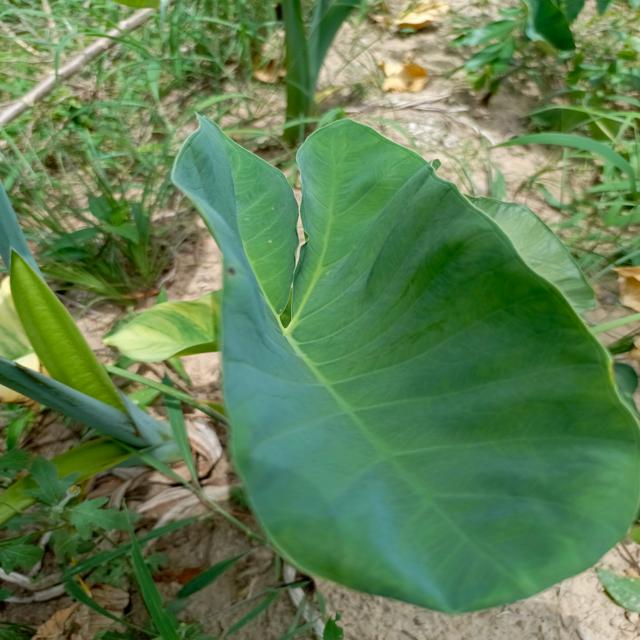
Label: Healthy